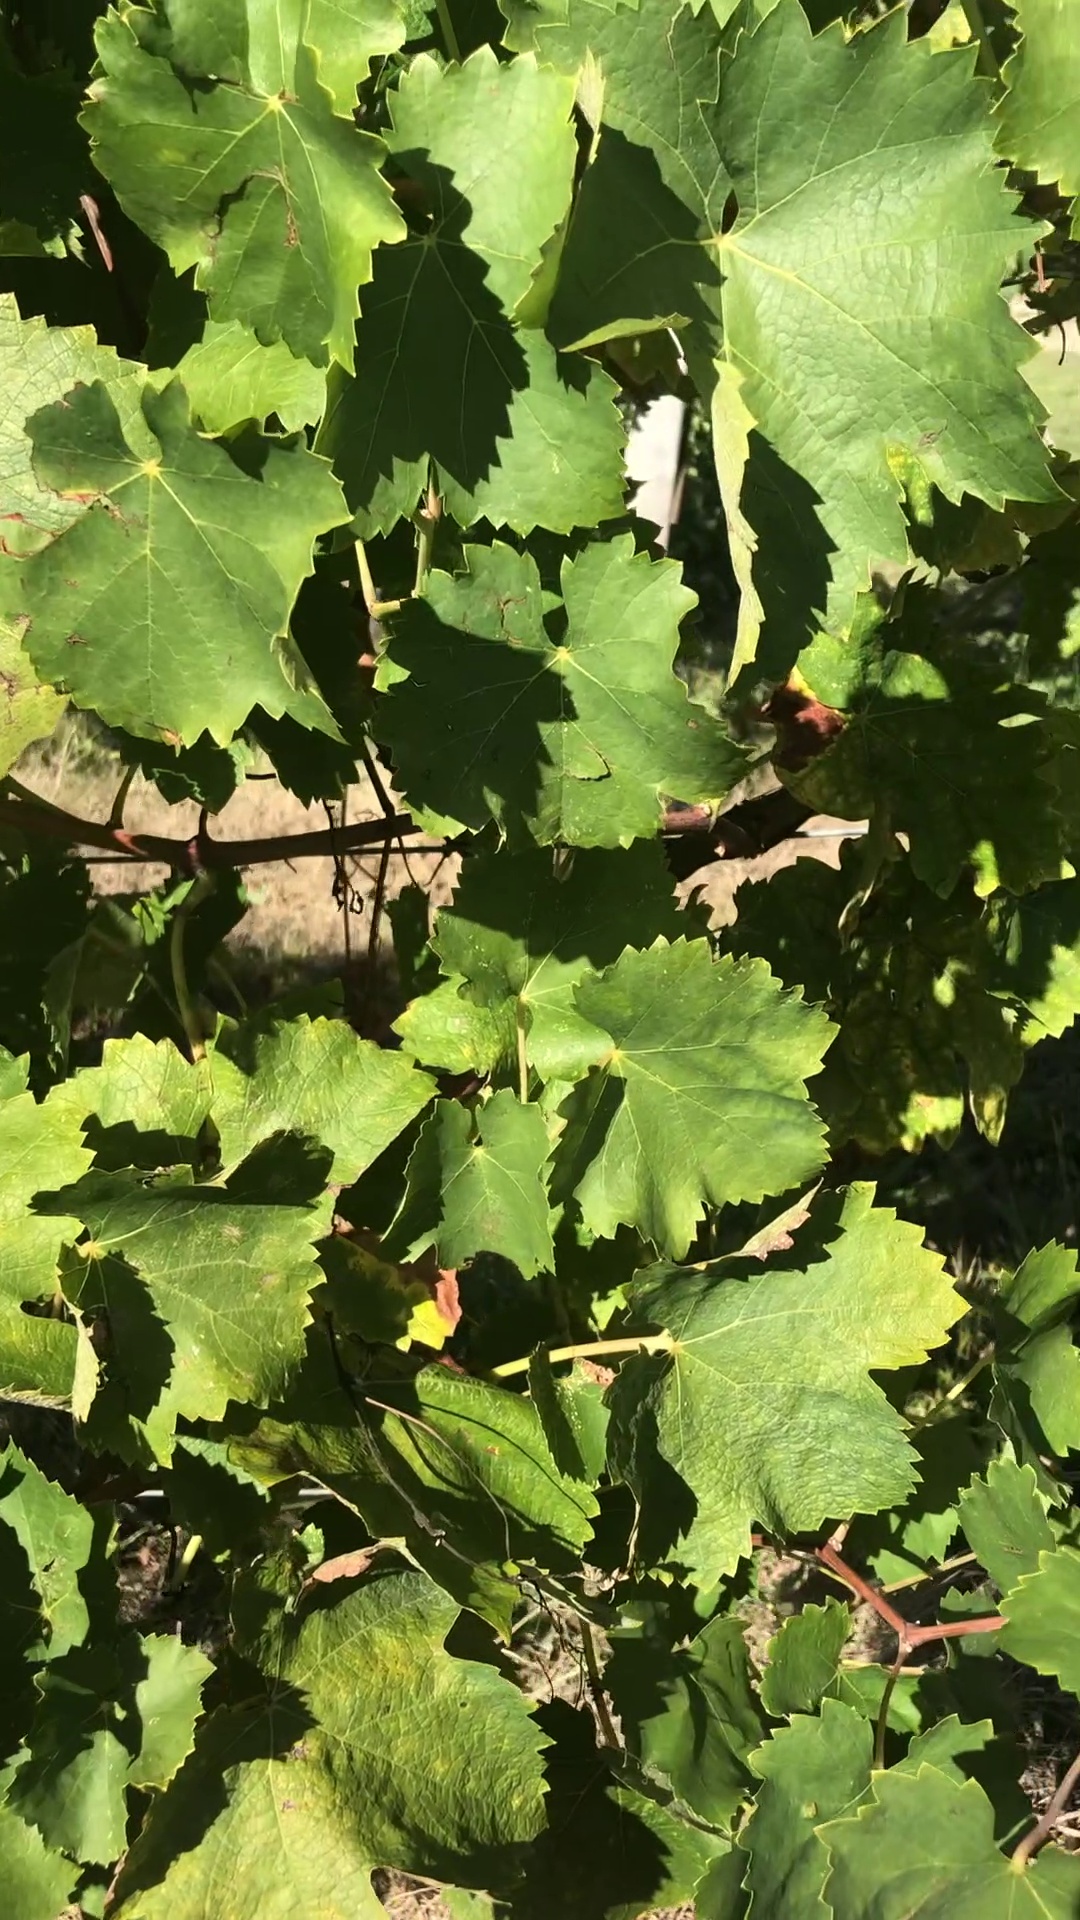
Label: healthy